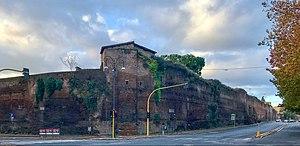
La caserne de la Garde prétorienne est un camp militaire, construit à la périphérie de Rome, qui abritait une garnison permanente de la garde prétorienne.
Cette liste des monuments de la Rome antique recense les monuments les plus importants construits à Rome ou à proximité immédiate, depuis la fondation de la ville jusqu'au début du VIIᵉ siècle.